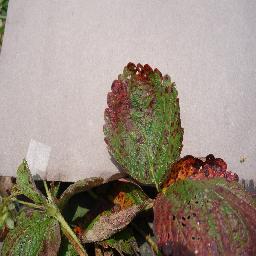
Label: Strawberry___Leaf_scorch